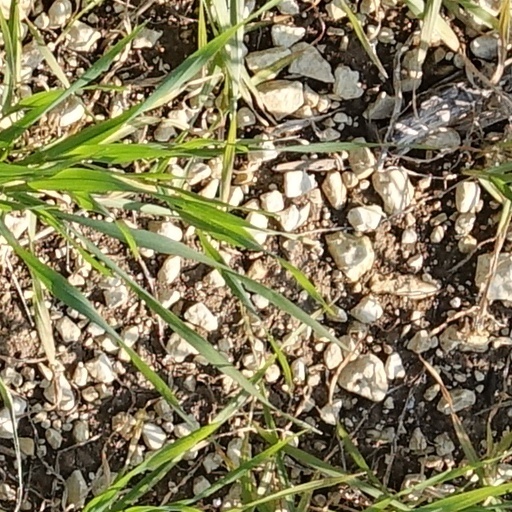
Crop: wheat